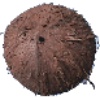
Label: Cocos 1